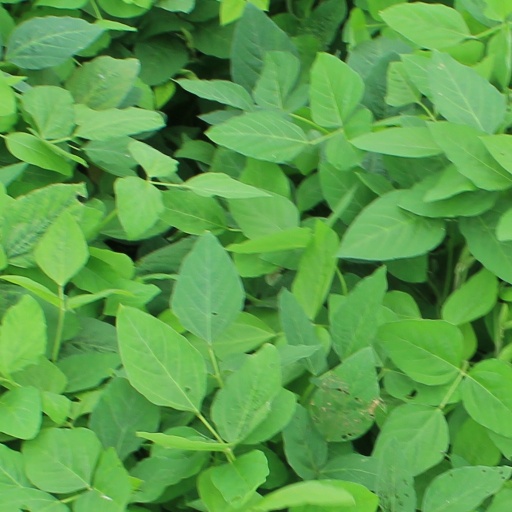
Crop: soybean